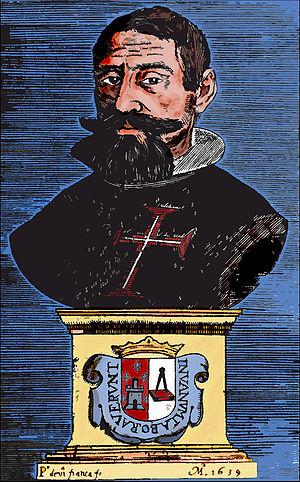
Portrait de manuel de Faria e Sousa, in Asia Portuguesa
Manuel de Faria e Sousa, est un historien et poète portugais.